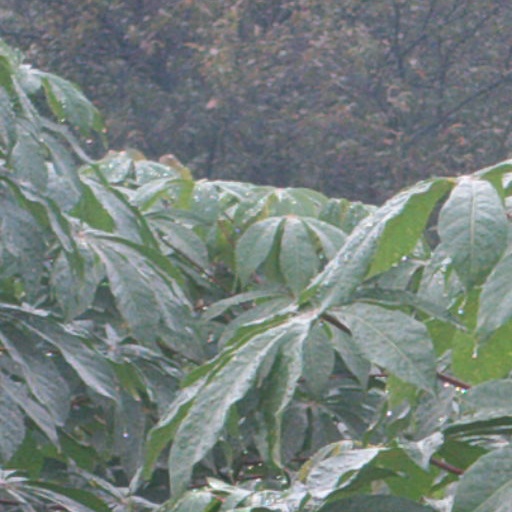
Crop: cassava